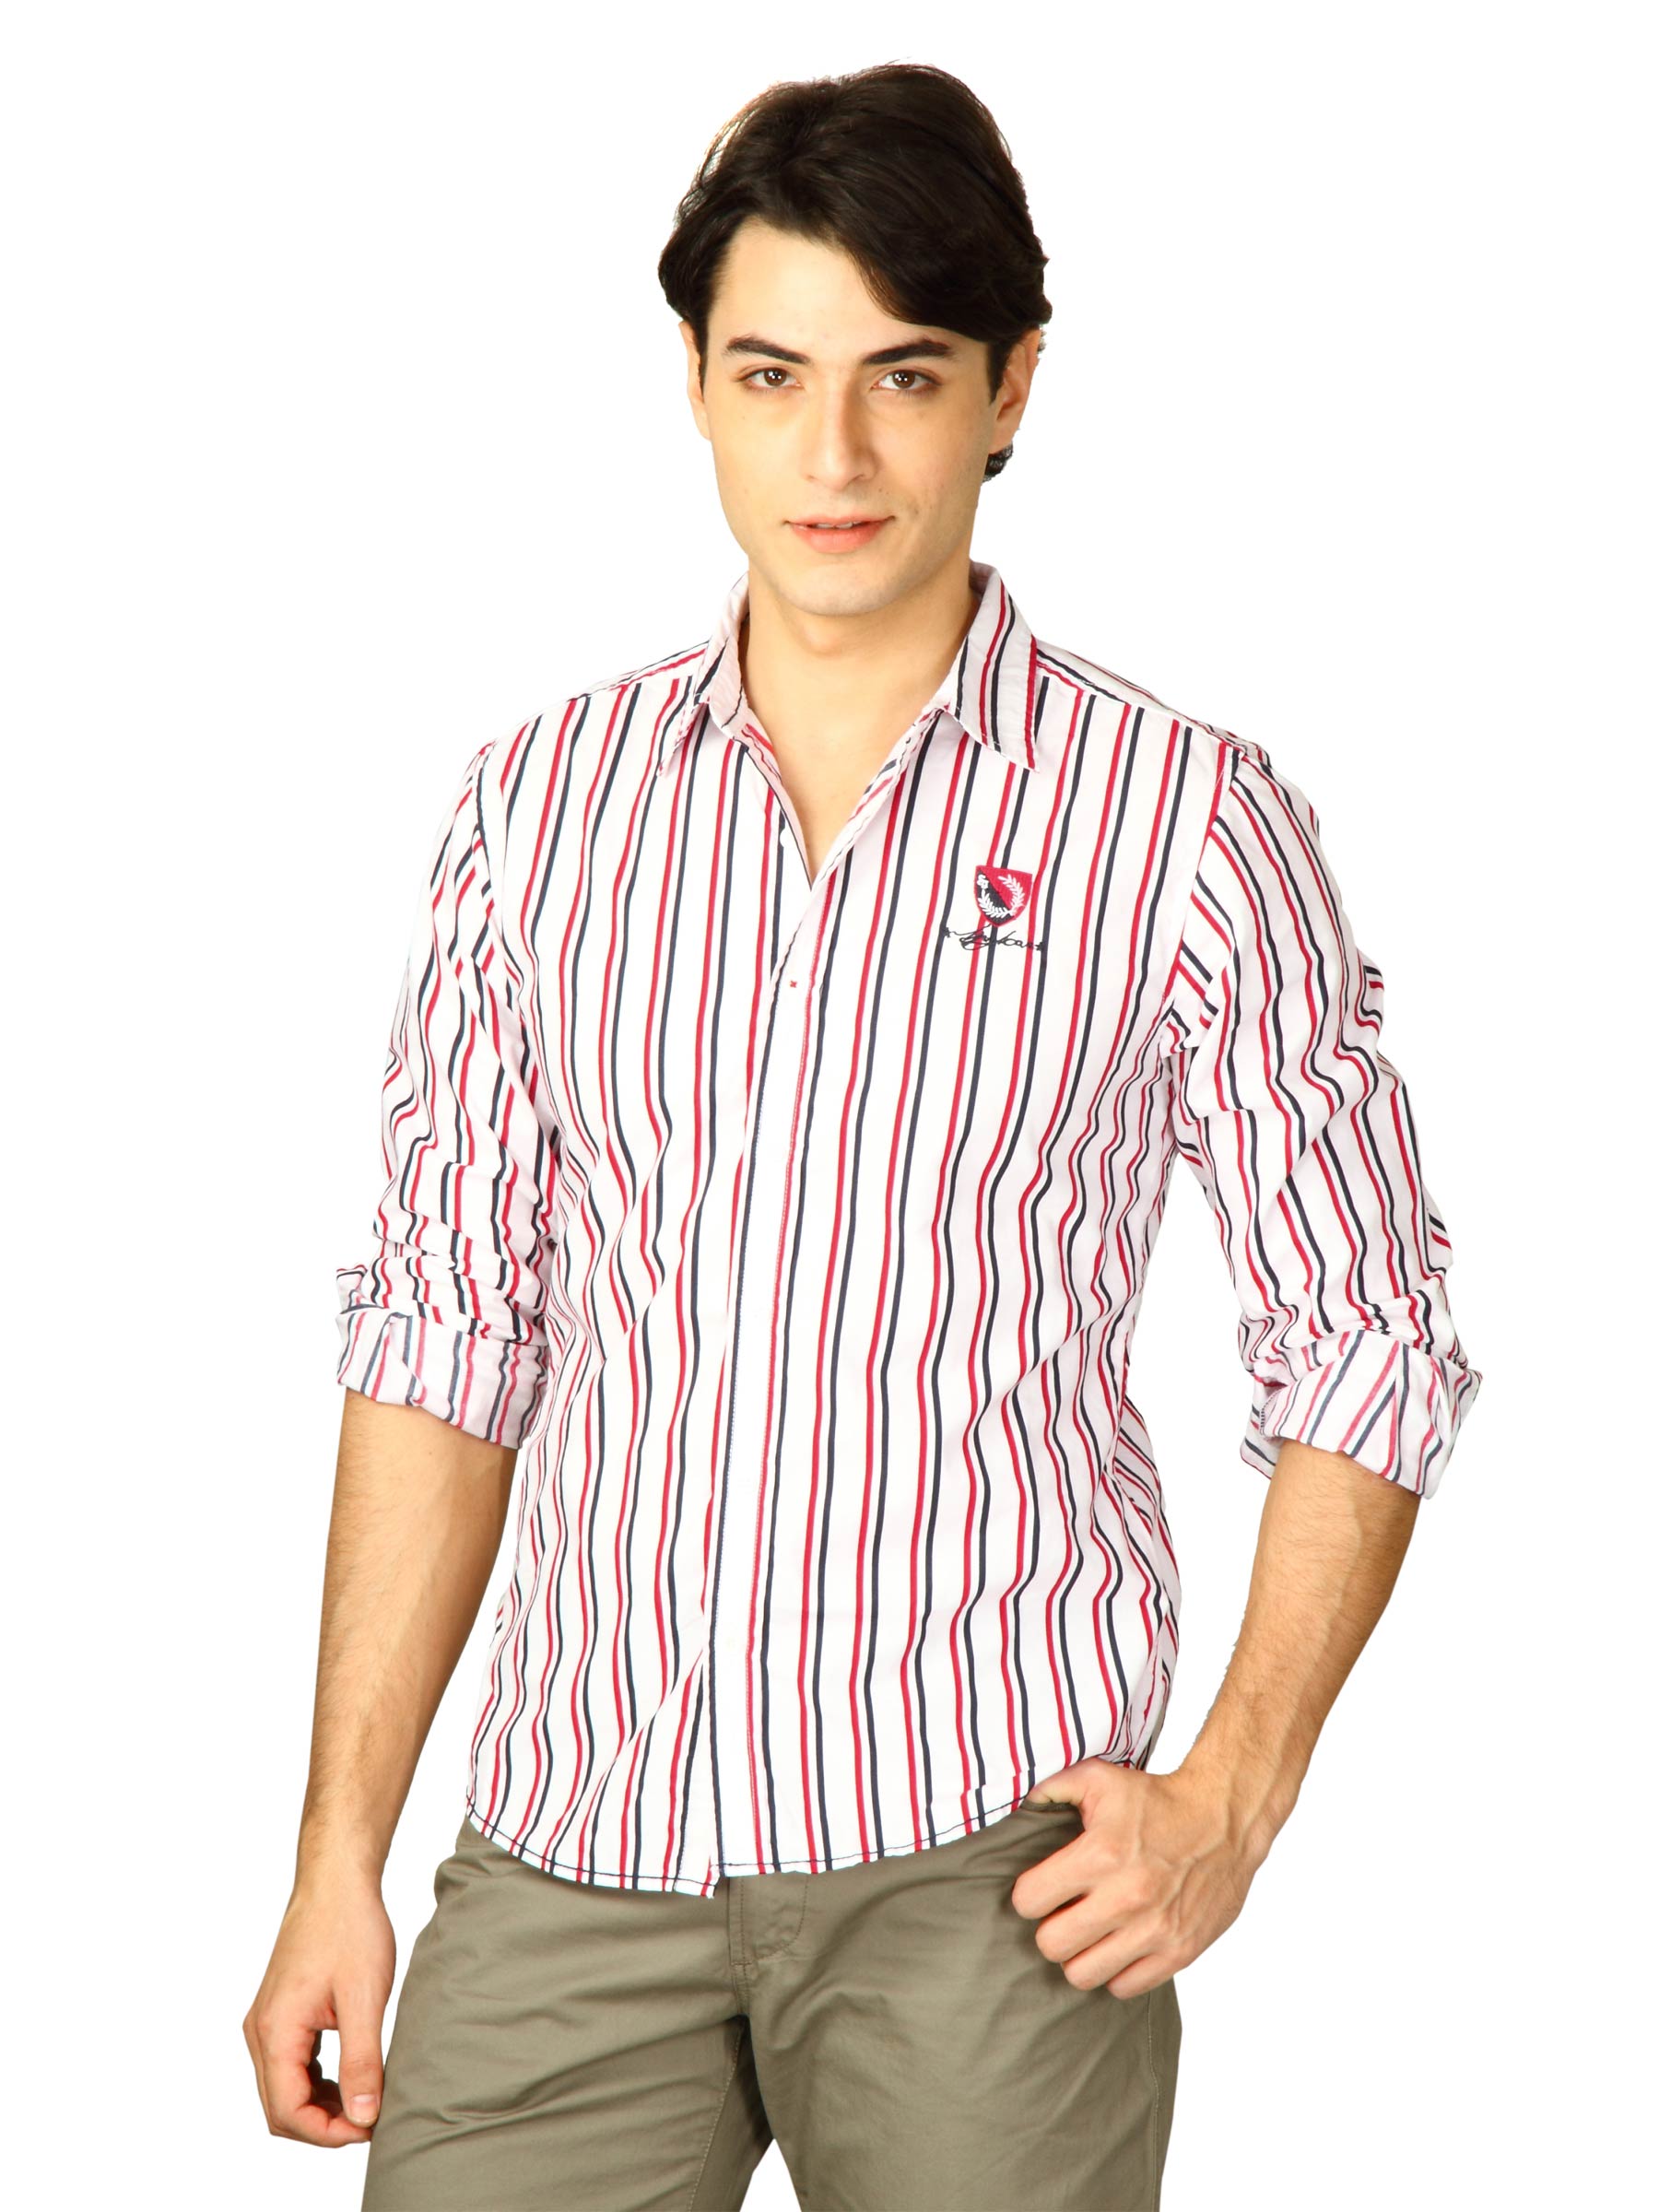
Spykar Men Ranger Black N Red Stripe White Shirts
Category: Apparel / Topwear / Shirts
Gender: Men
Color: White
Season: Fall 2011
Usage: Casual